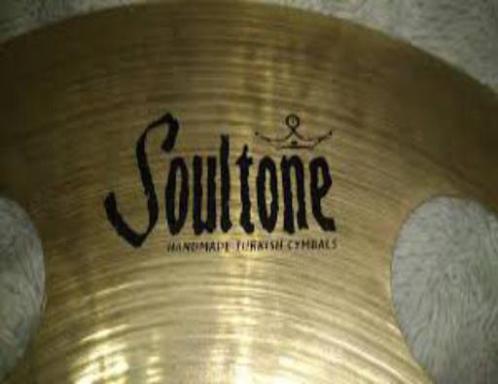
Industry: Leisure